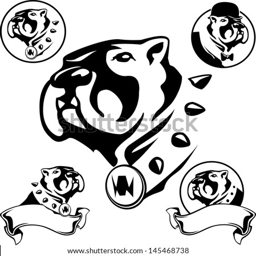
vector illustration of a dog head